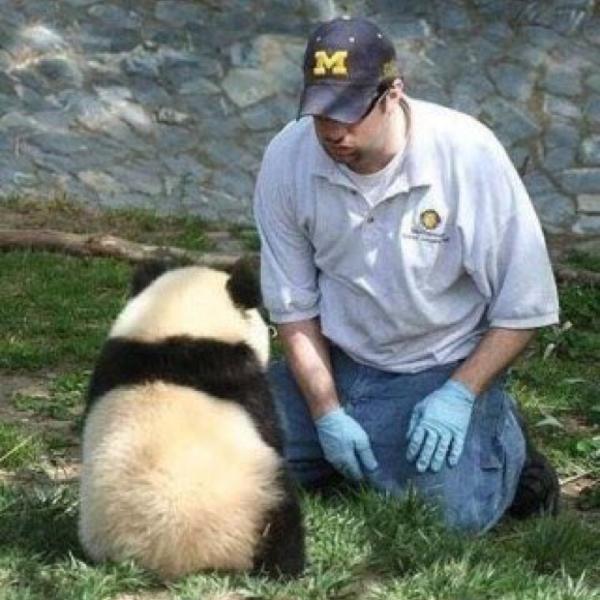
回答: 「そろそろ、両親に会ってもらいたいんだ。」